Southeastern Conference football individual awards

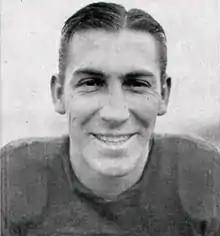
Tennessee halfback Beattie Feathers was the first recipient of the award, for the 1933 season.

A single award was issued for the 1933–2001 seasons, except for 1943 when no award was given due to World War II. Starting in 2002, an offensive and defense award is issued each season; a special teams award was added in 2004. In a few instances, different selectors have chosen different recipients, or two players have shared the award. Several players have won the award twice; Herschel Walker was a three-time recipient (1980–1982).